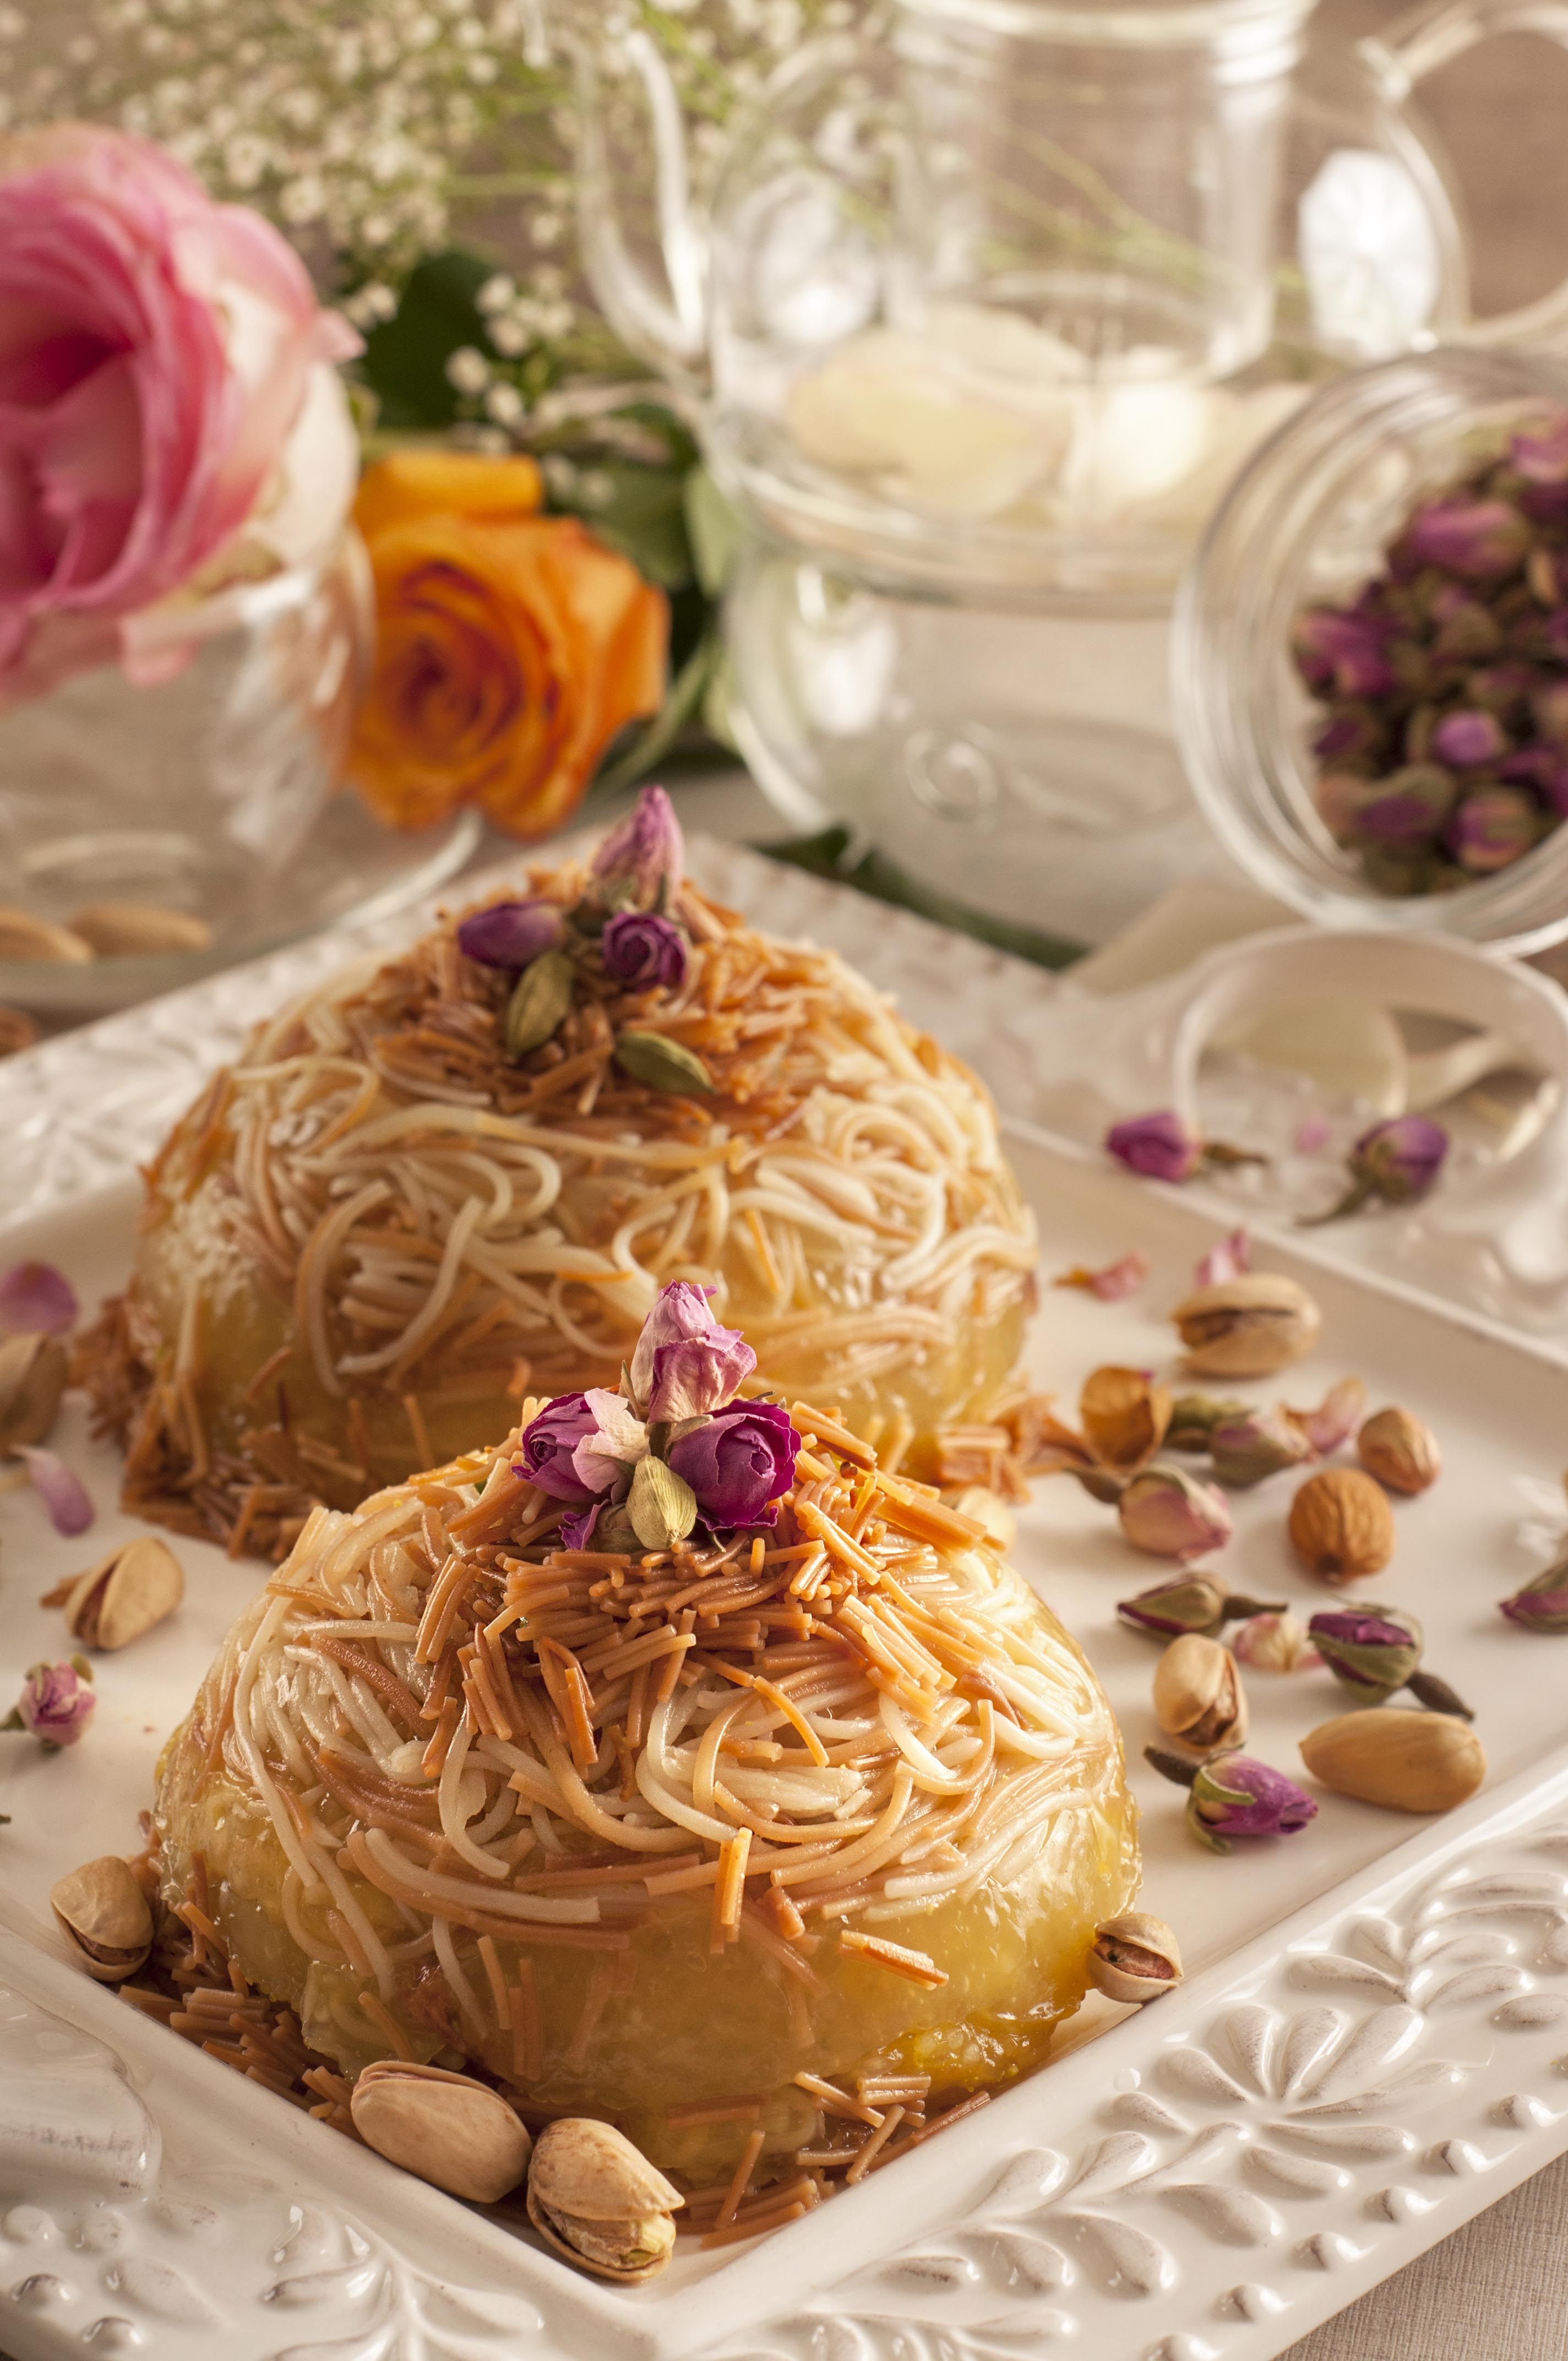
sweet, rose, dish, meal, food, produce, holiday, romance, romantic, baking, dessert, cuisine, pasta, flowers, festival, icing, culture, spaghetti, occasion, traditional, sago, islamic, flavor, arabian, mubarak, invitation, eid, ramadhan, eid ul fitr, iftar, balaleet, pistatio, traditional sweet, arabic sweet, eid al fitr, eid al adha, eid ul adha